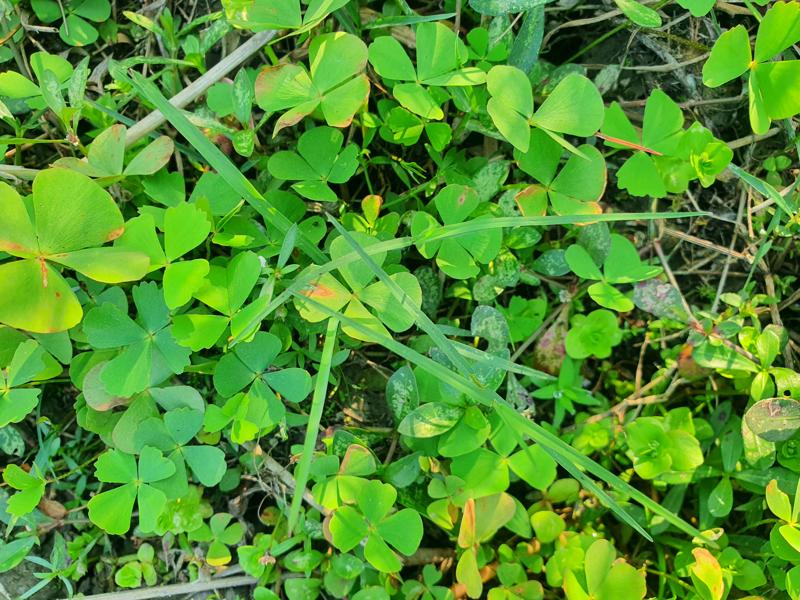
Weed species: Marsilea minuta